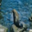
Label: seal